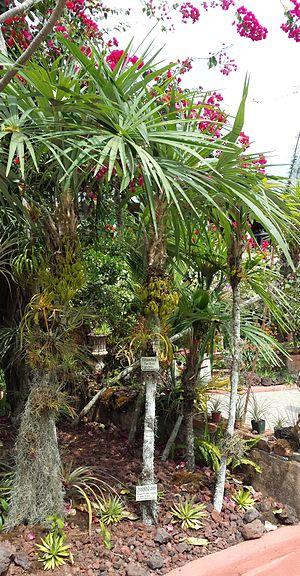
Cryosophila nana est une espèce de palmiers. C'est une espèce endémique de la côte pacifique du Mexique méridional, entre 200 et 1000 m d'altitude.